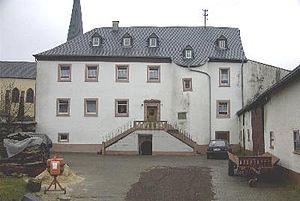
Hersdorf est une municipalité allemande située dans le land de Rhénanie-Palatinat et l'arrondissement d'Eifel-Bitburg-Prüm.